2009 Southern Ontario tornado outbreak

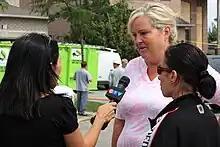
Vaughan Mayor Linda D. Jackson speaks to a CTV reporter about the tornadoes.

The first tornado was at its most powerful as it passed through the southeast section of Durham, causing serious structural damage to several businesses in the town's small industrial park, including the complete destruction of a press plant. Damage to homes and businesses in this area was rated at F2. Passing through the northeastern part of town, the tornado hit a conservation area where a children's day camp was taking place. The tornado hurled debris from a gatehouse and other buildings and trees onto a tent structure where the children and counselors were seeking shelter. One 11-year-old boy was killed by flying debris, while several other children suffered serious, but non life-threatening injuries.